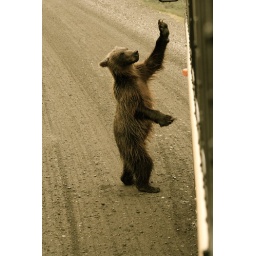
Grizzly bear cub in Denali Park, Alaska